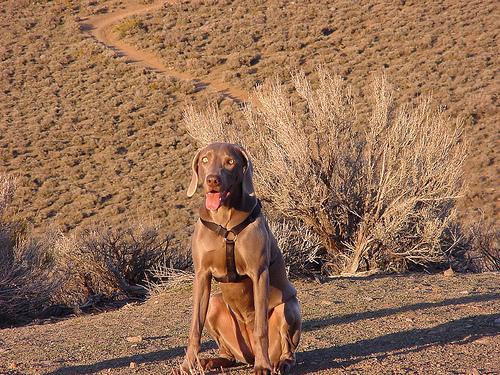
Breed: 235-n000096-Weimaraner